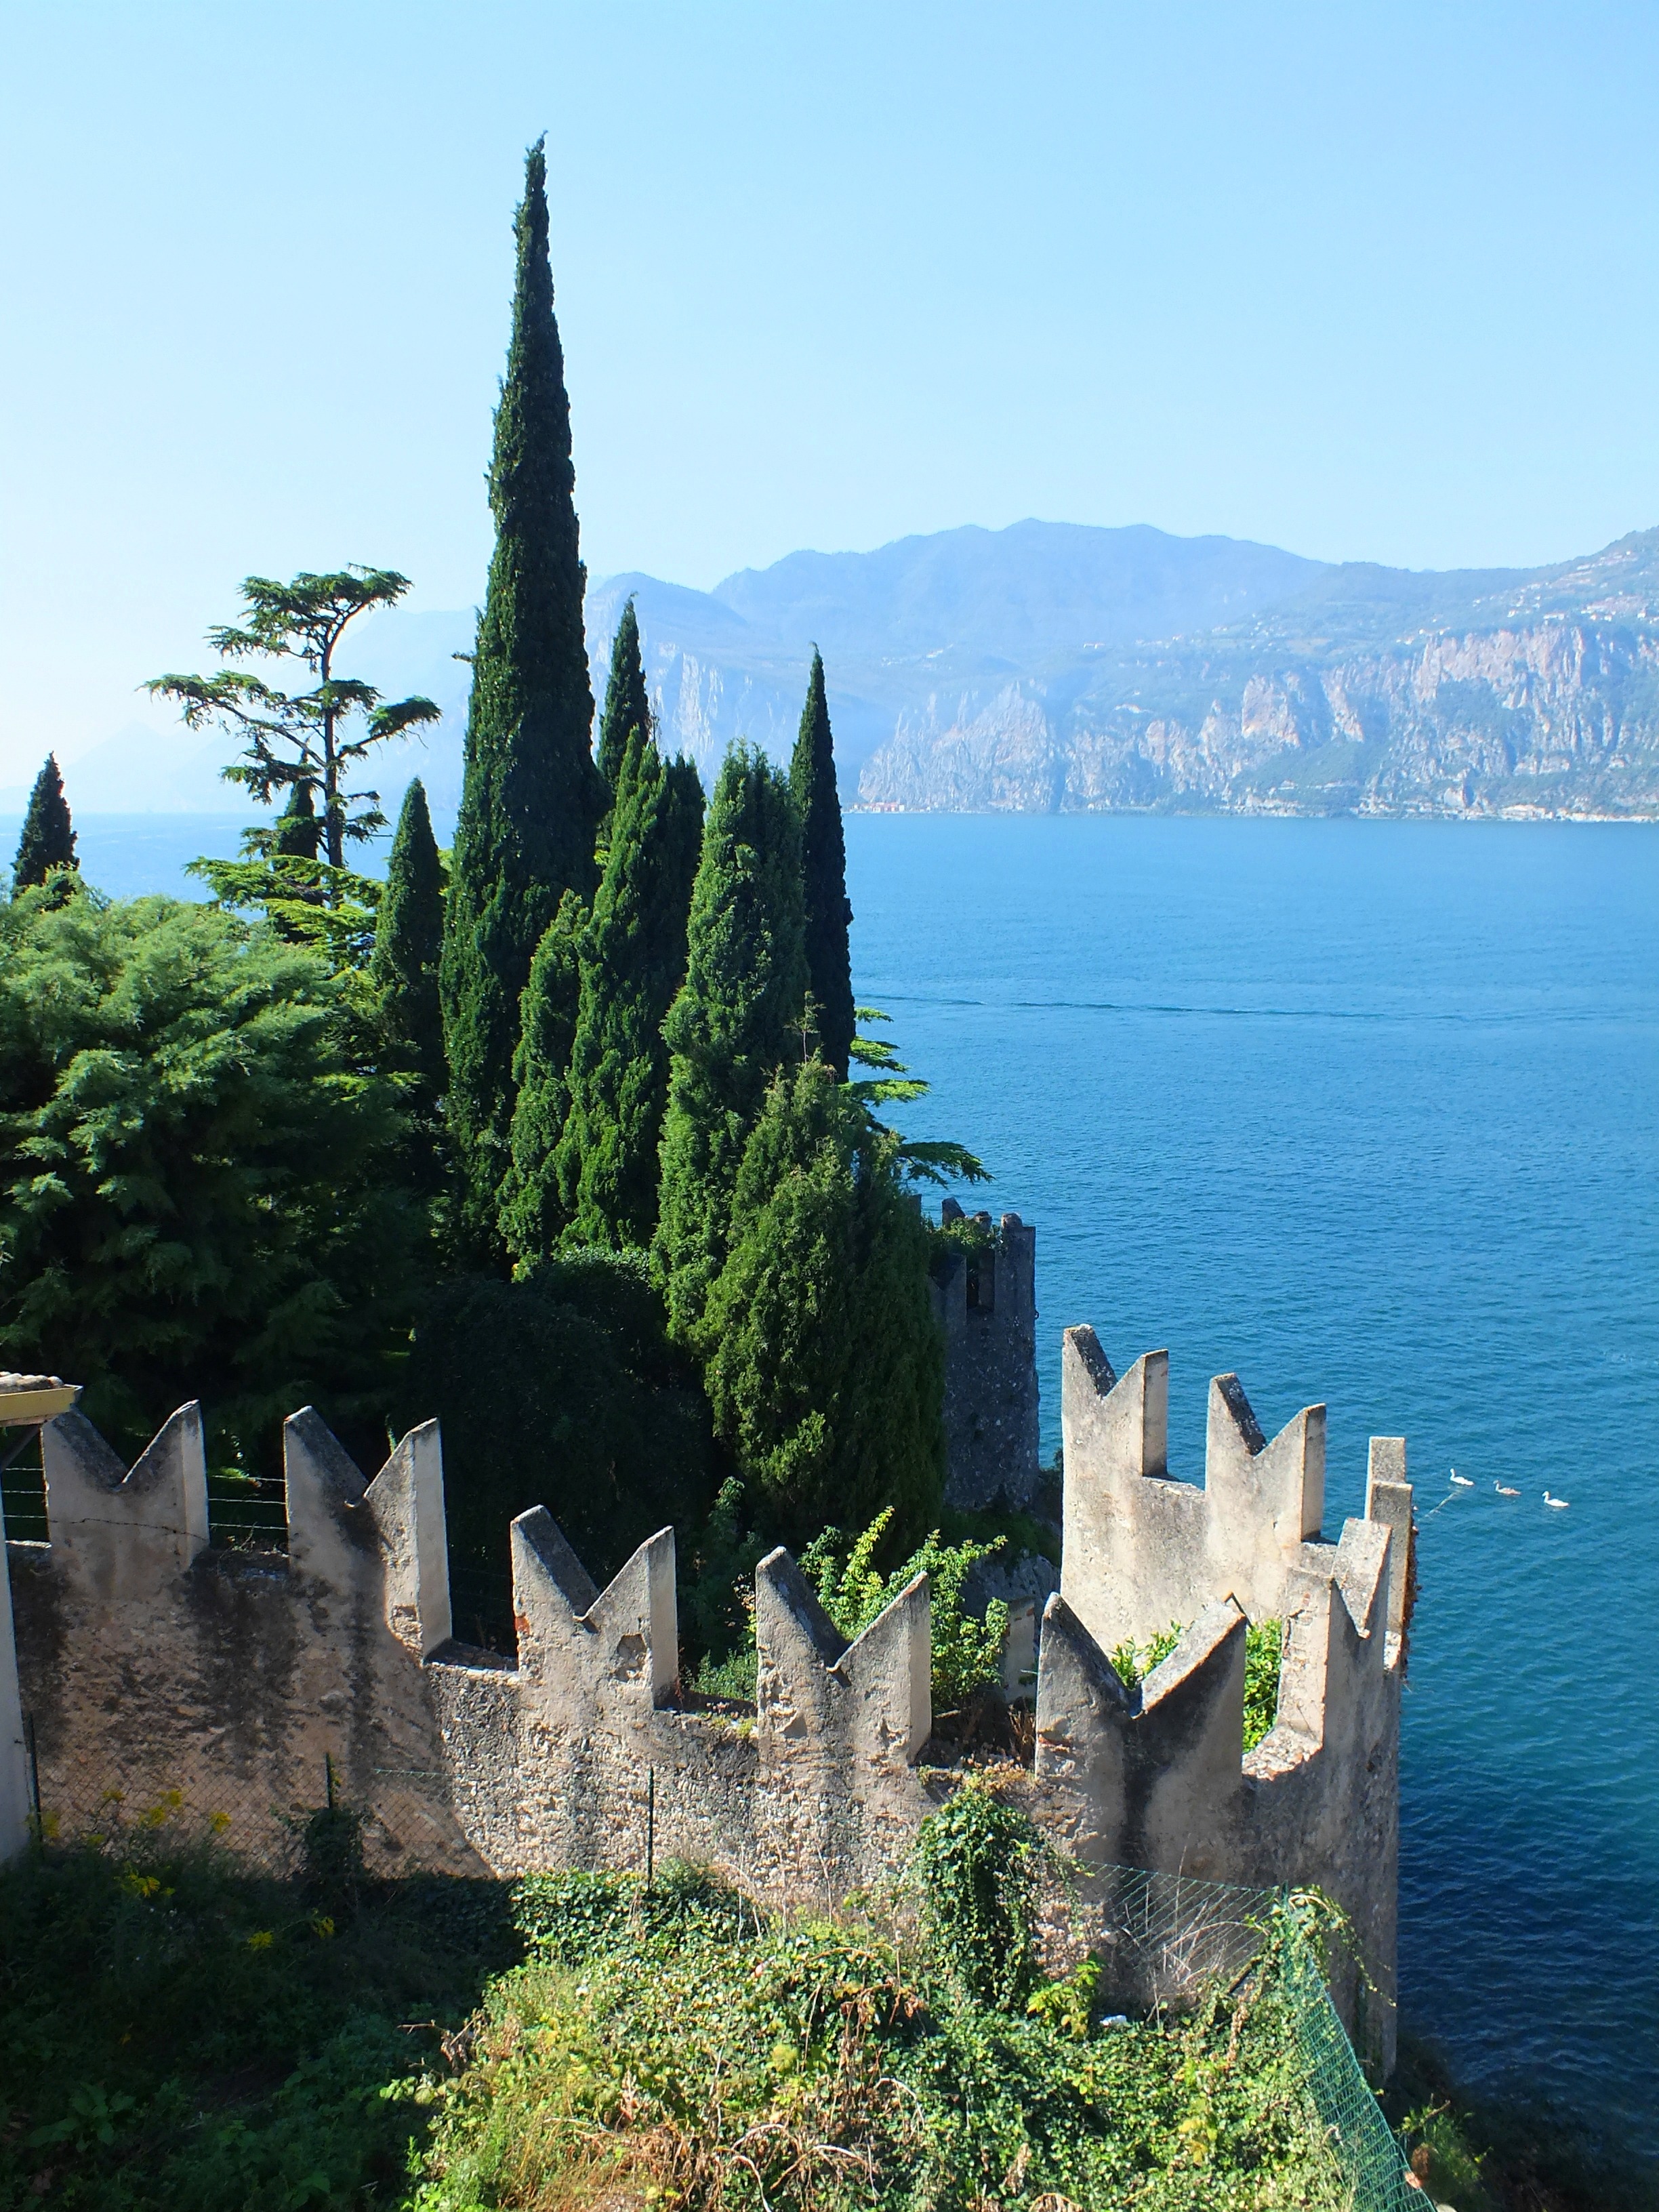
landscape, sea, coast, tree, water, rock, mountain, hill, lake, chateau, vacation, cliff, tower, castle, landmark, italy, fortification, tourism, terrain, garda, ruins, cliffs, monastery, malcesine, tours, at malcesine